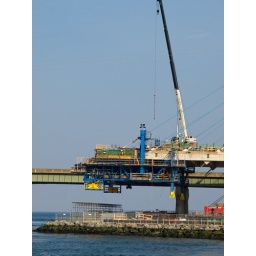
Went to the beach on a 70 degree day in February. Wanted to check out how the bridge was coming along